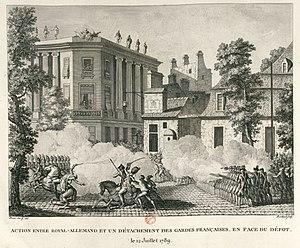
Charles Eugène de Lorraine, né à Versailles le 25 octobre 1751 et mort à Vienne en Autriche le 21 novembre 1825, prince de Lambesc et comte de Brionne de 1761 à 1789, duc d'Elbeuf de 1763 à 1789, colonel propriétaire du régiment royal-allemand, grand écuyer de France et maréchal de camp, est un personnage de la Révolution française. Il est le dernier représentant de la Maison de Guise, descendant en ligne masculine du duc René II de Lorraine recevant à la cour un traitement de prince issu d'une maison souverain étrangère. Membre de la Maison de Lorraine, il est un cousin de l'empereur François Ier du Saint-Empire et donc de la reine Marie-Antoinette.
Le régiment Royal-Allemand cavalerie est un régiment de cavalerie du Royaume de France créé en 1671.
Le boulevard des Italiens est une voie située à la lisière des 2ᵉ et 9ᵉ arrondissements de Paris.